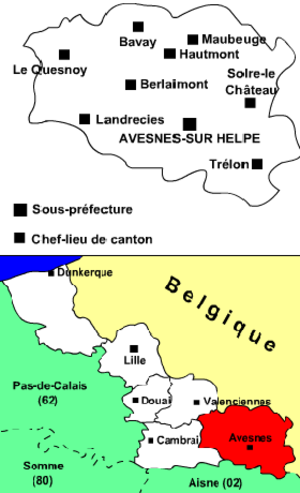
Arrondissement_avesnes_nord_59haut LÃ©gende
Bavay est une commune française située dans le département du Nord, en région Hauts-de-France.